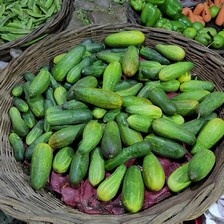
Label: cucumber